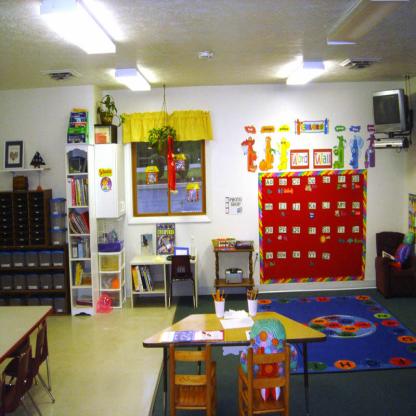
Scene: Indoor